Jacek Kuroń

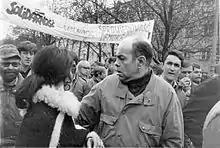
1 May 1989, demonstration day with the participation of the opposition and Jacek Kuroń

Jacek Jan Kuroń (3 March 1934 – 17 June 2004) was one of the democratic leaders of opposition in the People's Republic of Poland. He was widely known as the "godfather of the Polish opposition," not unlike Václav Havel in Czechoslovakia. Kuroń was a prominent Polish social and political figure known for his efforts at reforming societies under the control of the Soviet Union. As an educator and historian, he first postulated the concept of a de-centered movement that would question the totalitarian system and its personality cult. Kuroń started out as an activist of the Polish Scouting Association trying to educate young people that would take charge of the future; he later co-founded with Antoni Macierewicz the Workers' Defence Committee or KOR, a major dissident organization that was superseded by Solidarity in August 1980. After the changes in independent Poland, he ran for president supported by the likes of Jan Karski and served twice as Minister of Labour and Social Policy. Kuroń was the father of chef Maciej Kuroń.